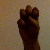
The image shows a hand gesture representing the letter 'E' in Indian Sign Language.